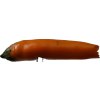
Label: pepper